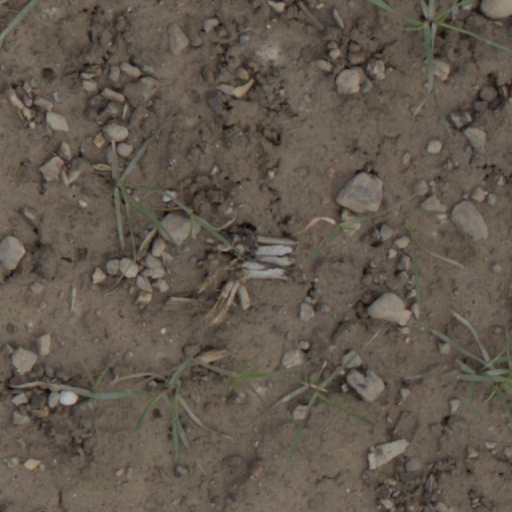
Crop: wheat